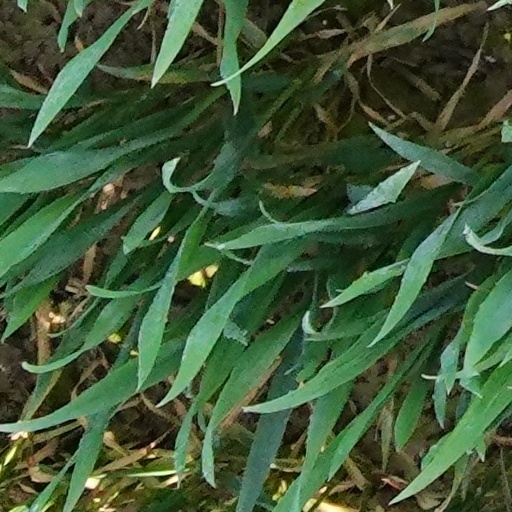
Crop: wheat